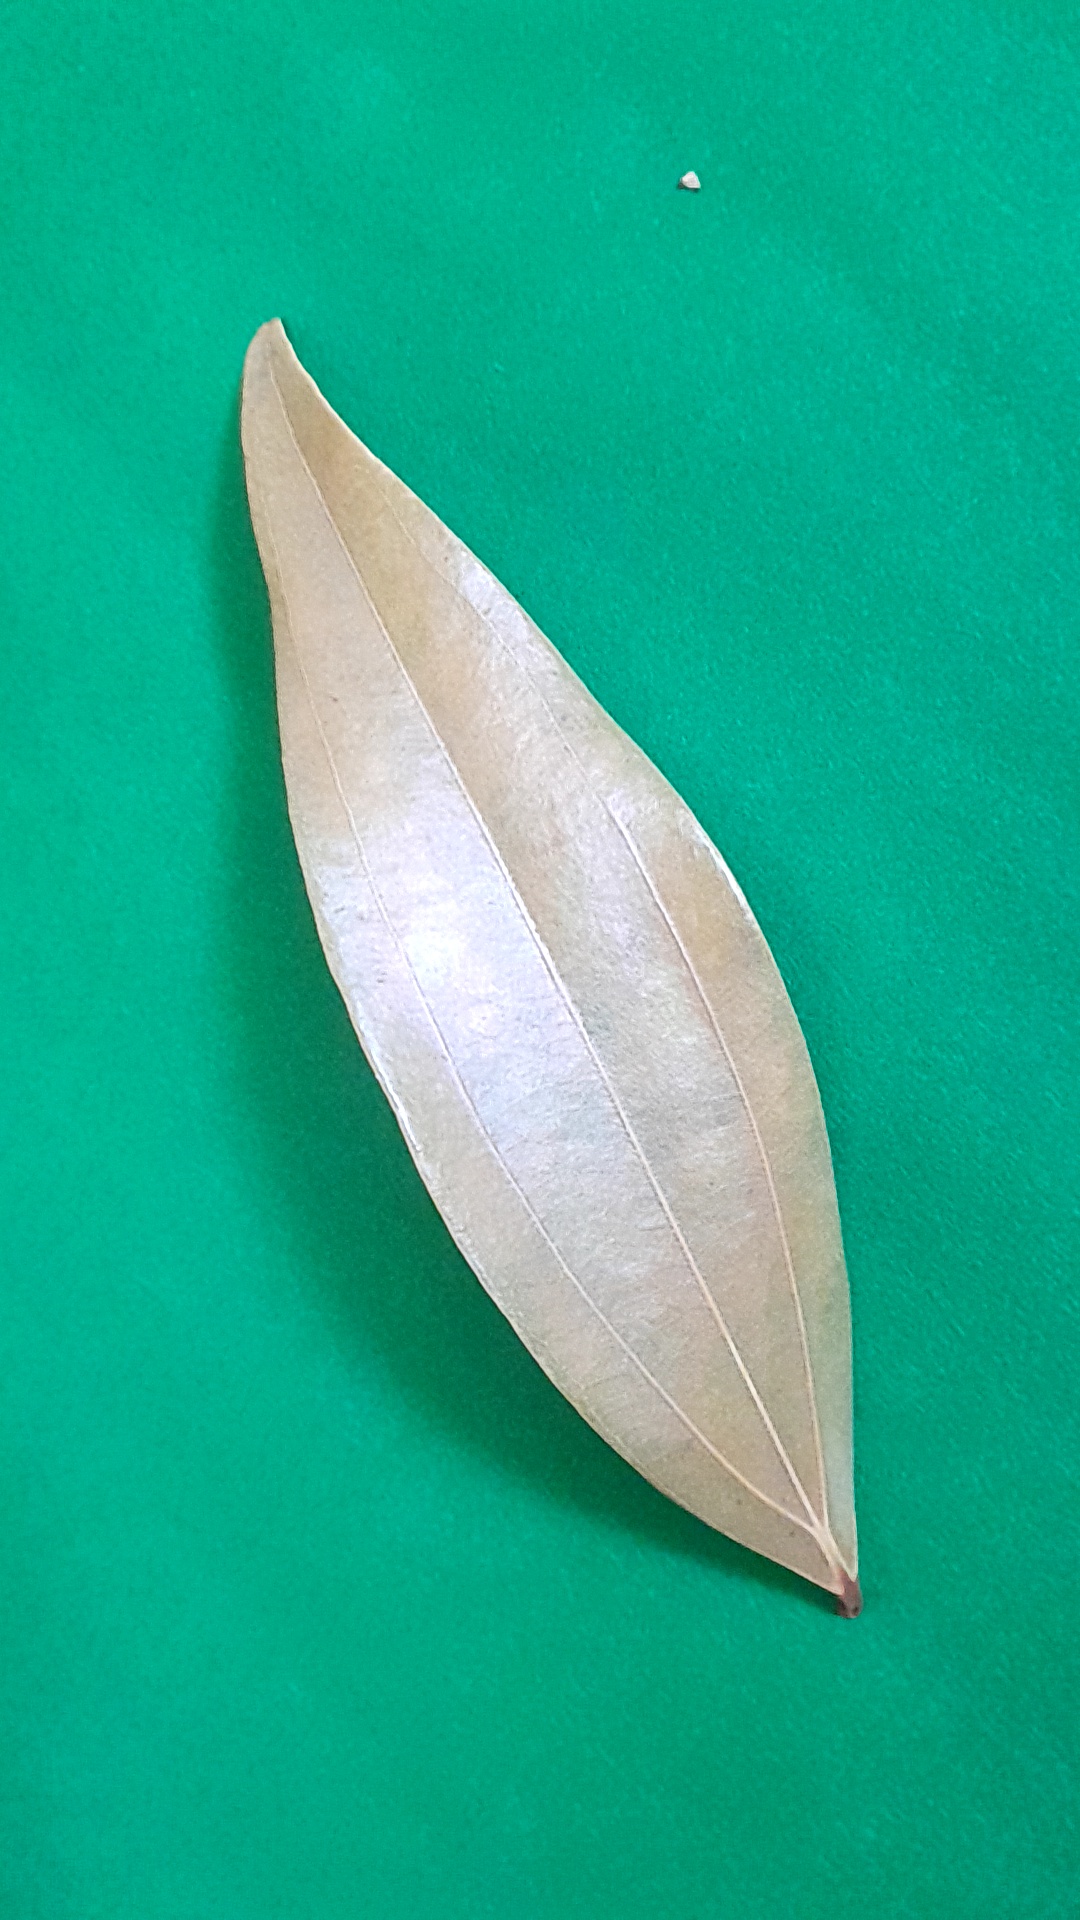
Label: Dry Leaf